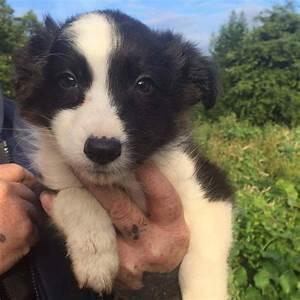
dog